Jean Lassalle

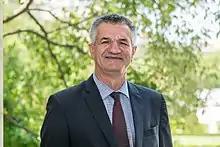
Lassalle in the Palais Bourbon's Jardin des Quatre-Colonnes on the first day of the 15th National Assembly, 21 June 2017

In the 2017 legislative election, Résistons! fielded 21 parliamentary candidates, but only Lassalle was elected. In a 2017 interview with Jean-Jacques Bourdin, Lassalle stated President Emmanuel Macron had offered him to be Minister of Territorial Cohesion but he turned the offer down, citing policy differences.